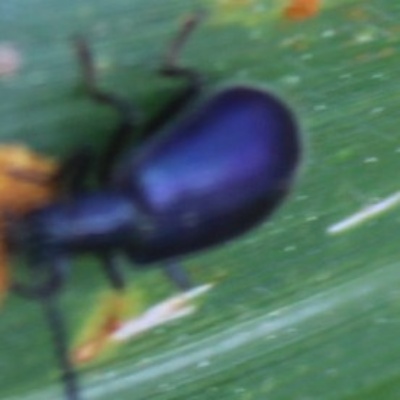
Crop: Maize
Condition: leaf beetle